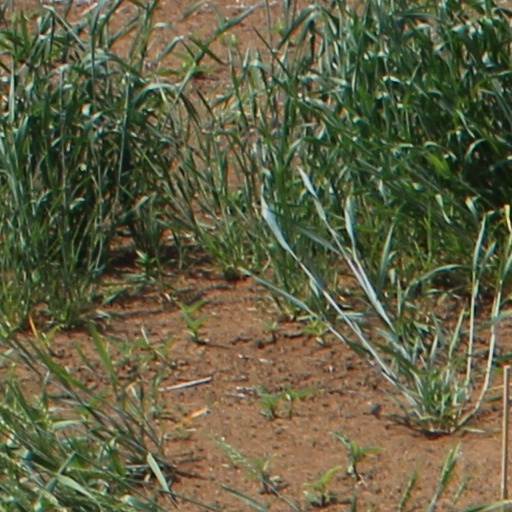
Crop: wheat